Pamber Priory

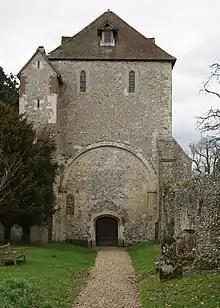
Pamber Priory Church, showing the 12th-century tower and the remains of the nave wall on the right.

Pamber Priory is a Church of England parish church and former priory, then known as West Sherborne Priory or Monk Sherborne Priory, at Monk Sherborne in the English county of Hampshire.